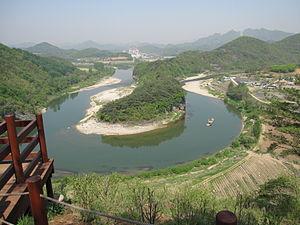
Cet article recense les zones humides de Corée du Sud concernées par la convention de Ramsar.